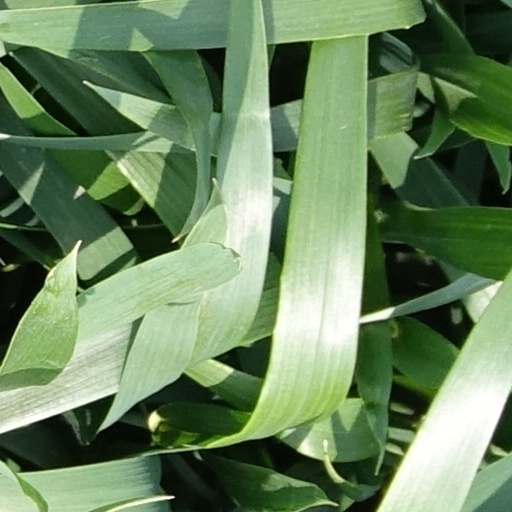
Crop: wheat